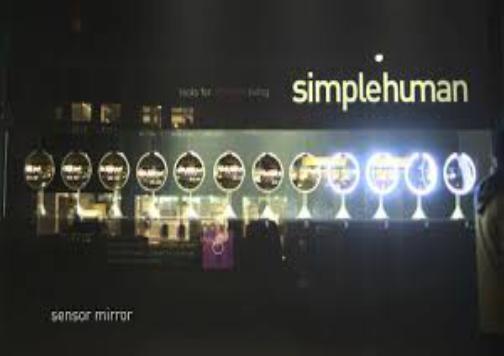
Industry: Necessities